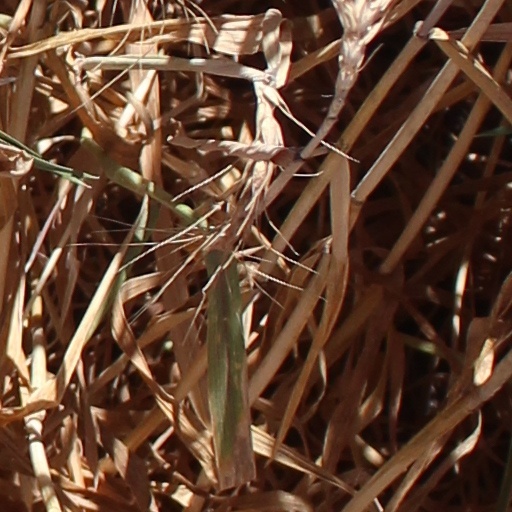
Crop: wheat